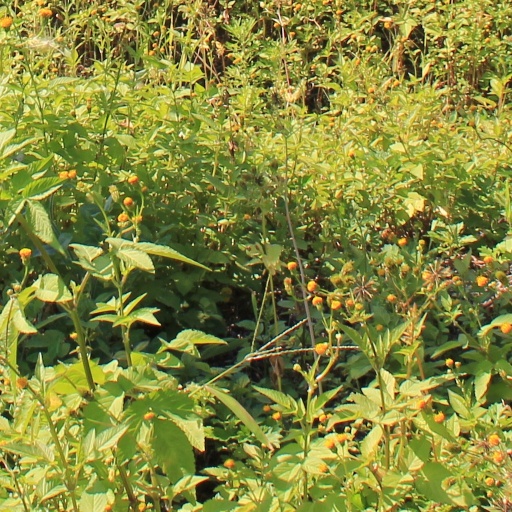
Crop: grape